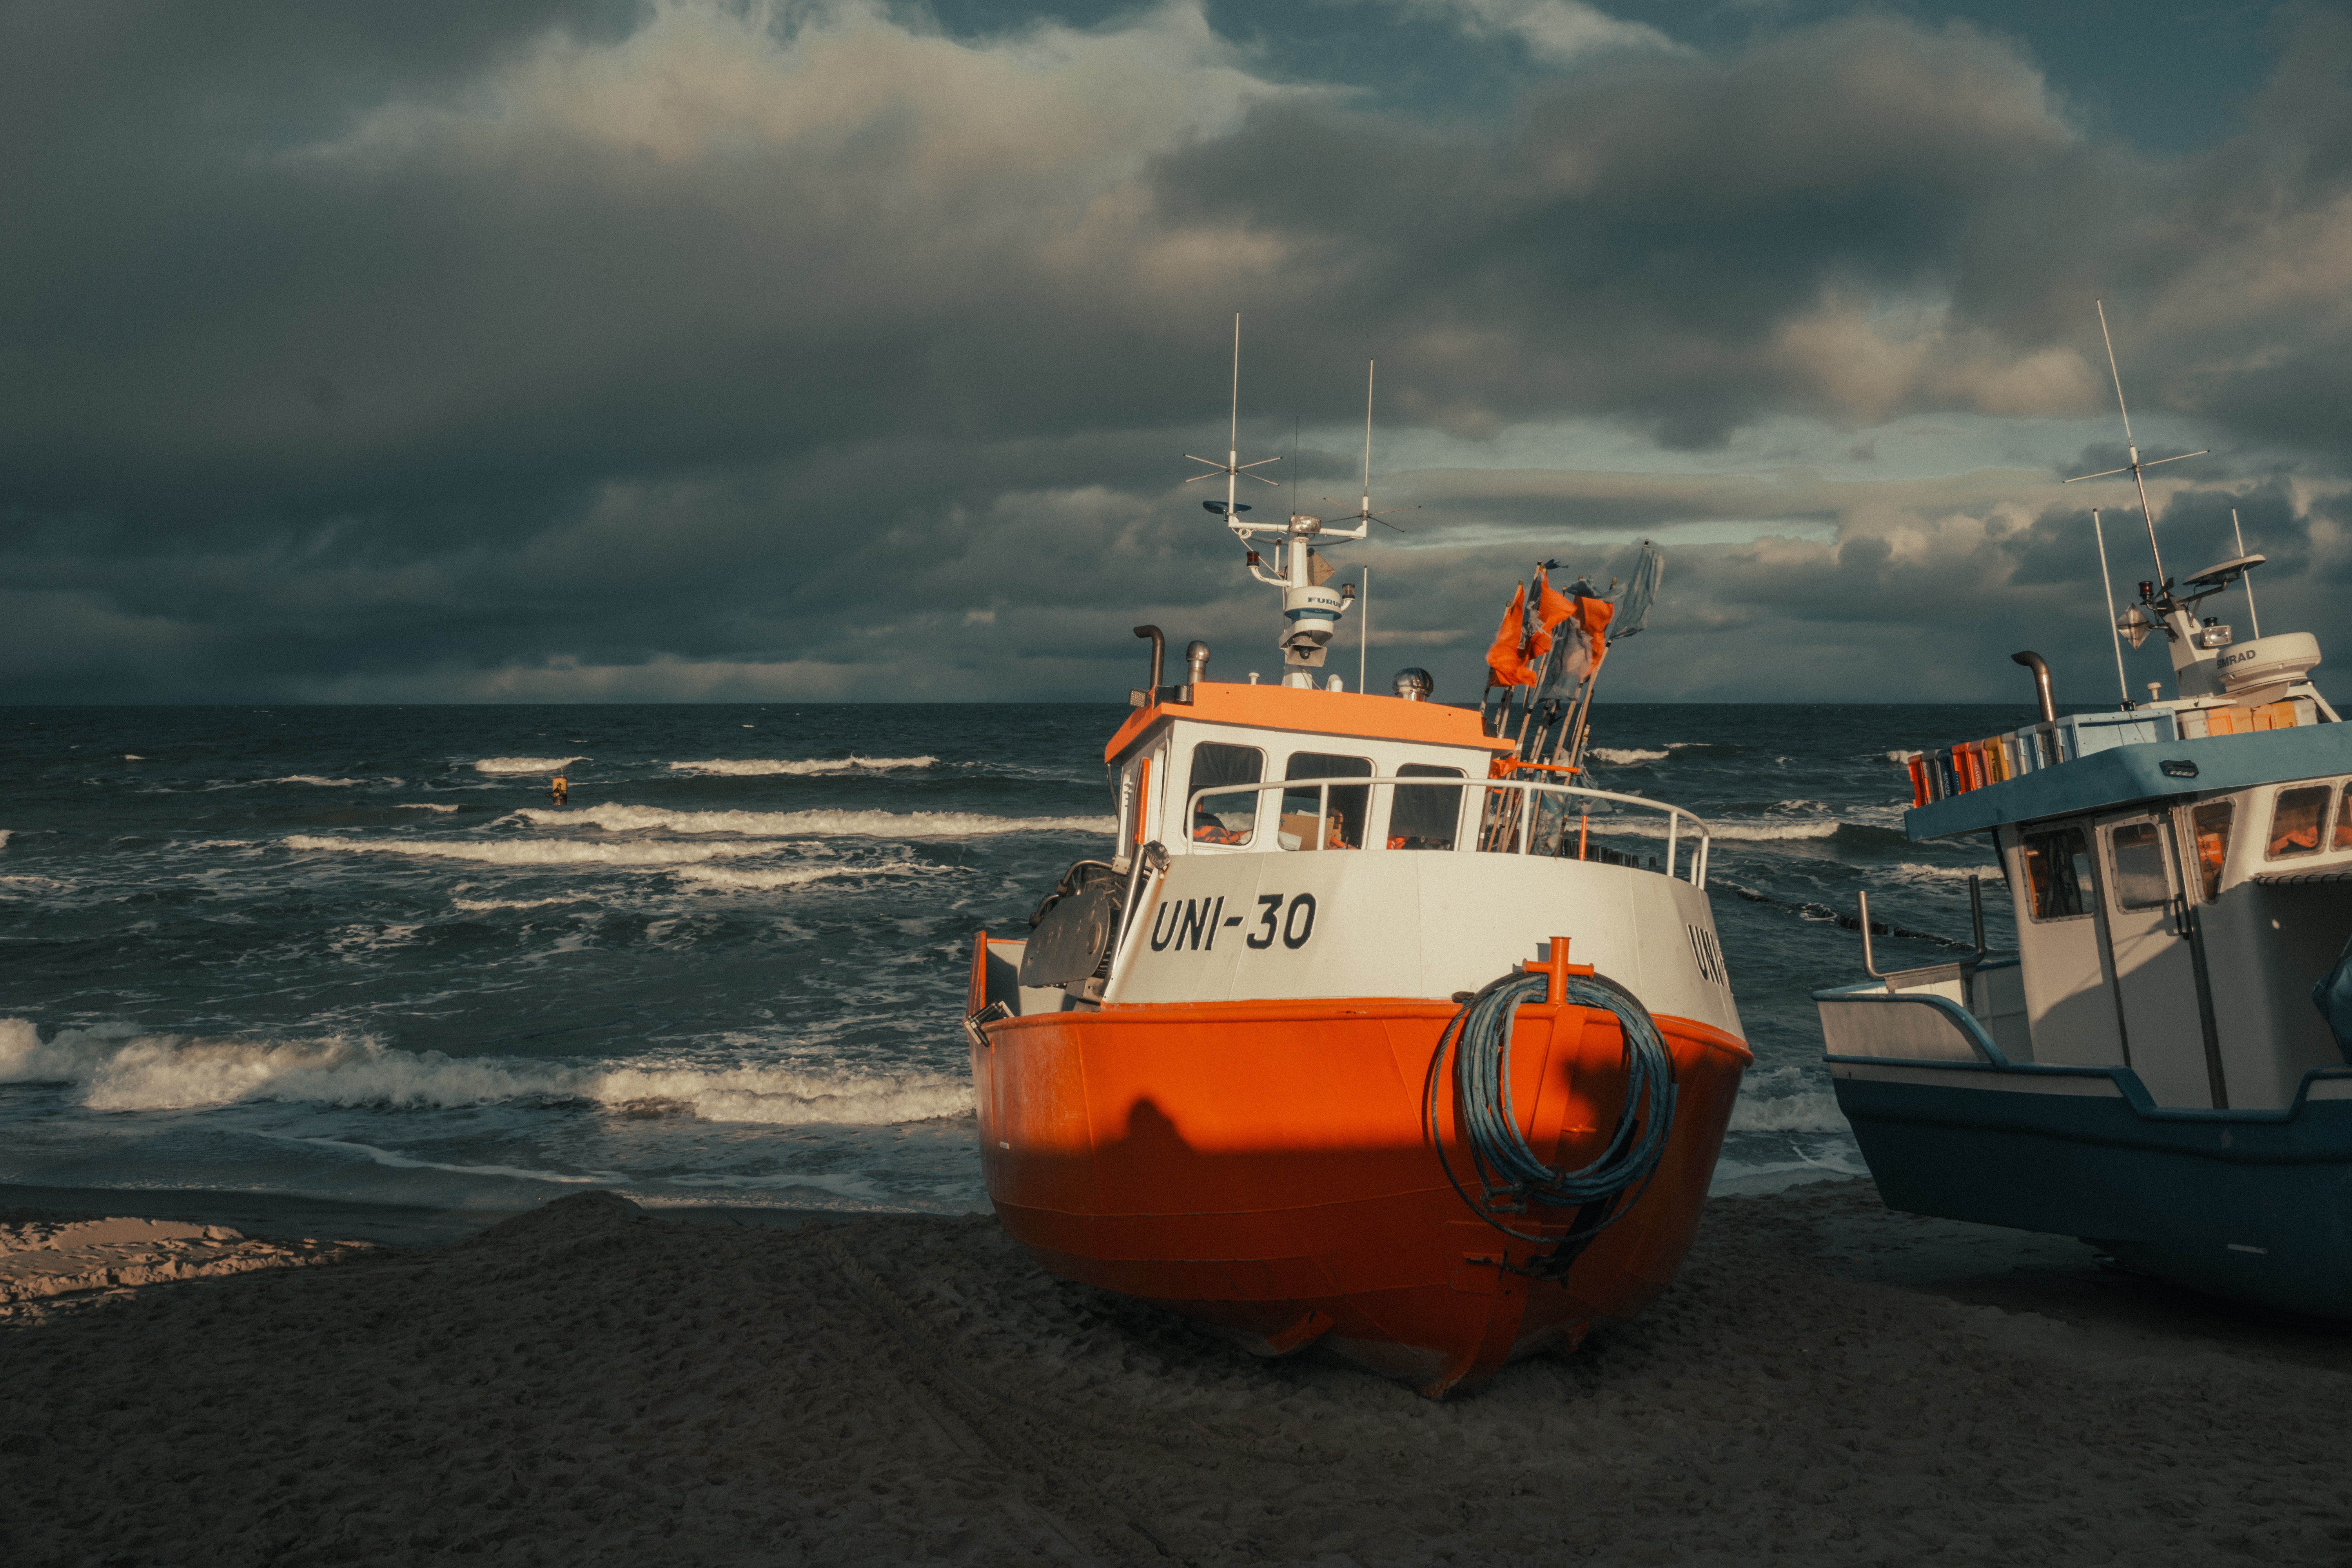
ship, cloud, water, sky, boat, watercraft, vehicle, lifebuoy, naval architecture, horizon, dusk, beach, water transportation, landscape, evening, ocean, channel, coast, wind wave, cumulus, sea, night, port